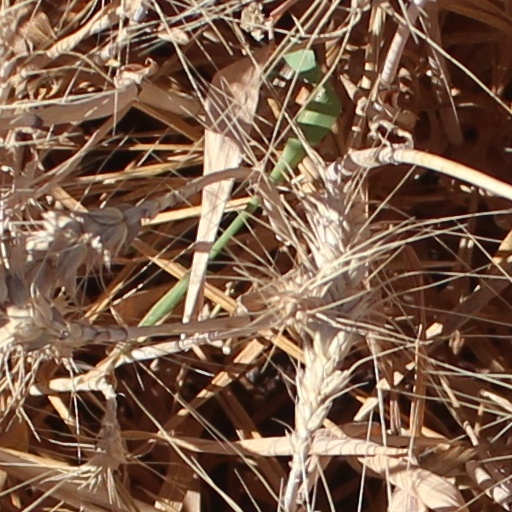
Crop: wheat